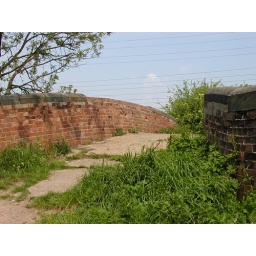
3M used to grow GM plants in the field on the other side of this bridge